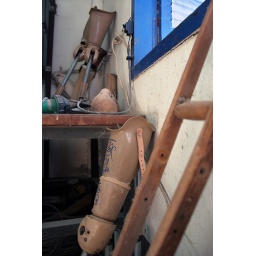
Prosthetic devices and crutches are leaned on a wall near a window at The National Rehabilitation Center in Vientiane, Laos.